Aguada, Puerto Rico

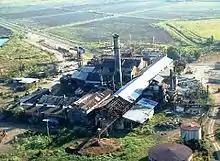
Coloso Sugar Cane Refinery

Aguada is located in the west coast of the island of Puerto Rico. It borders the Atlantic Ocean and Aguadilla on the north, Moca on the east, Añasco on the south, and Rincón on the west. Aguada is part of the Coastal Plains of the West, which features alluvial and fertile terrain. Although the terrain is mostly plain, there are some mountains to the south and southeast.